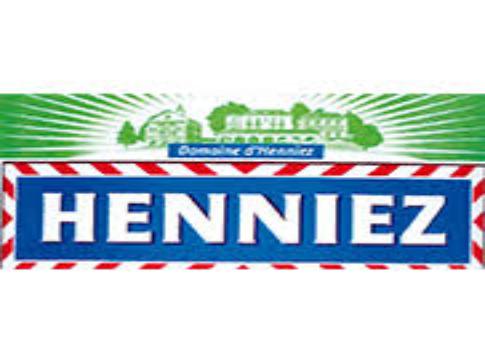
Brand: Henniez
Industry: Food